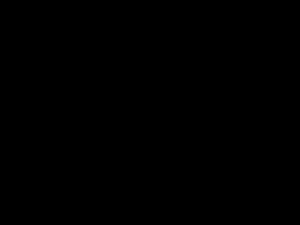
Partikel i en boks / Bølgefunktionen i 1D / Bølgefunktionen
De tidsuafhængige løsninger for de tre laveste energiniveauer. Det ses, at bølgelængden bliver kortere for hver energitilstand.
Partiklen i en boks eller den uendelige brønd er inden for kvantemekanikken den simpleste model for en partikel i et potentiale. Inden for et begrænset interval i rummet er potentialet fladt, men uden for dette interval er potentialet uendeligt, og partiklen kan således ikke slippe ud. Ved at løse Schrödinger-ligningen ses det, at partiklen kun kan antage diskrete energitilstande - et kendetegn ved kvantemekanikken.